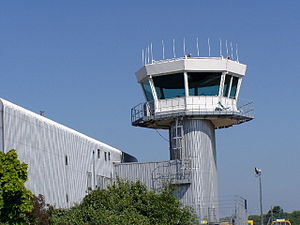
Southampton Airport
Southampton Airport er en international lufthavn i England. Den er beliggende i Hampshire, seks km nordøst for Southampton.